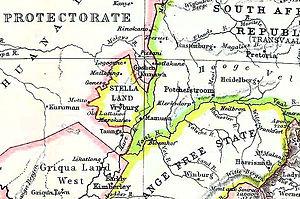
Vryburg, toponyme afrikaans signifiant en français « Fort libre », est une ville située dans la province du Nord-Ouest, en Afrique du Sud.
Le Stellaland était une république boer qui exista de 1882 à 1885, entre le Bechuanaland britannique et l'Afrique du Sud.